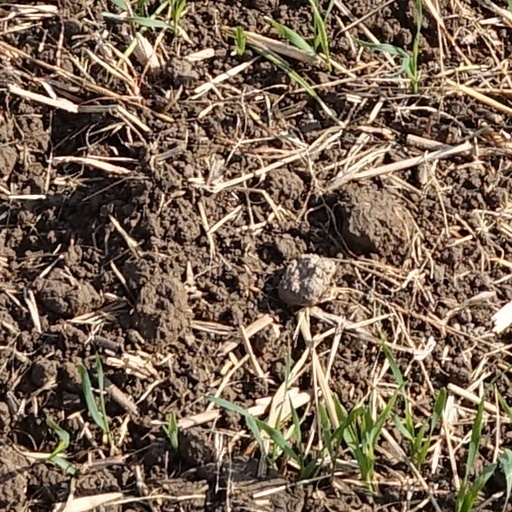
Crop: wheat